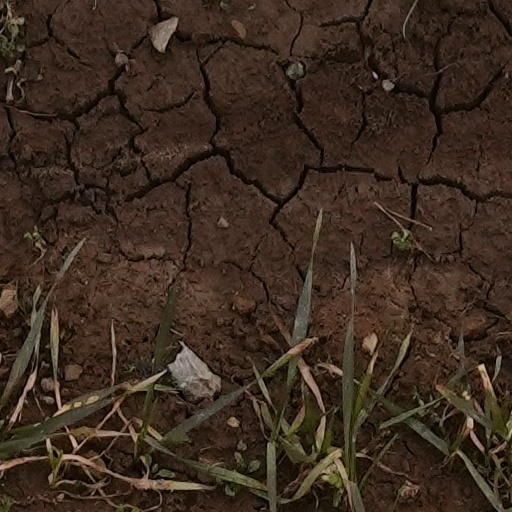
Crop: wheat